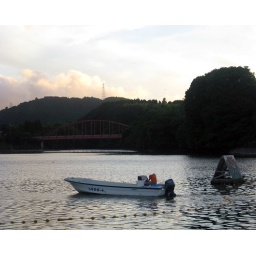
The sign in the water says it's forbidden to enter and has a picture of a kappa, a traditional Japanese monster.